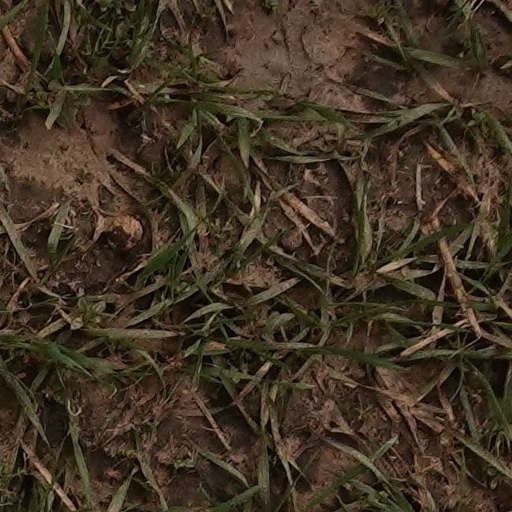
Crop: wheat